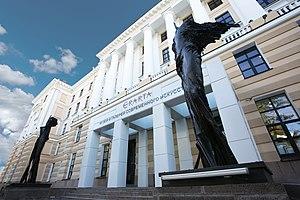
Erarta est un musée privé de Saint-Pétersbourg, le premier à s'intéresser à l'art contemporain. Sa dénomination peut être comprise comme une contraction des mots ère et art, ère désignant une période.